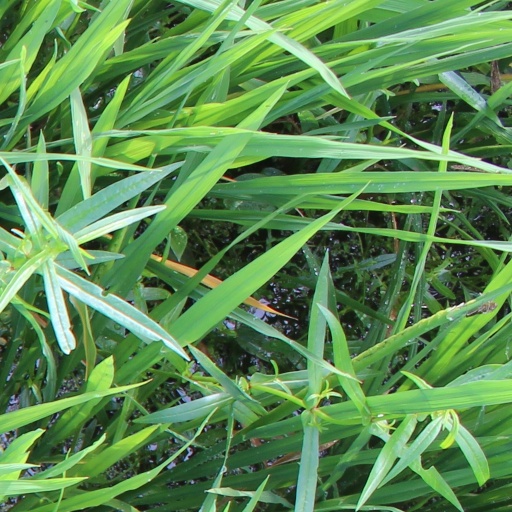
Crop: rice